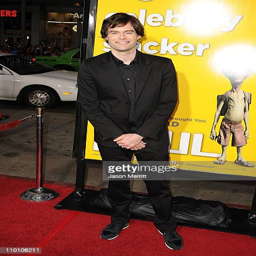
comedian arrives at the premiere held